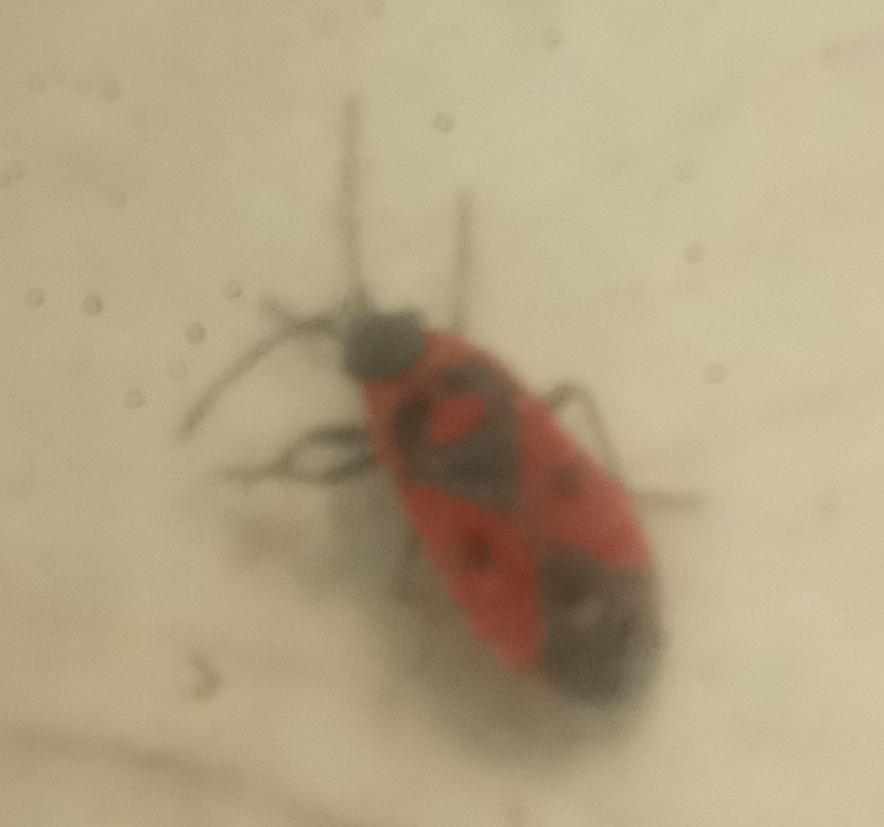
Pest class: occasional_pest